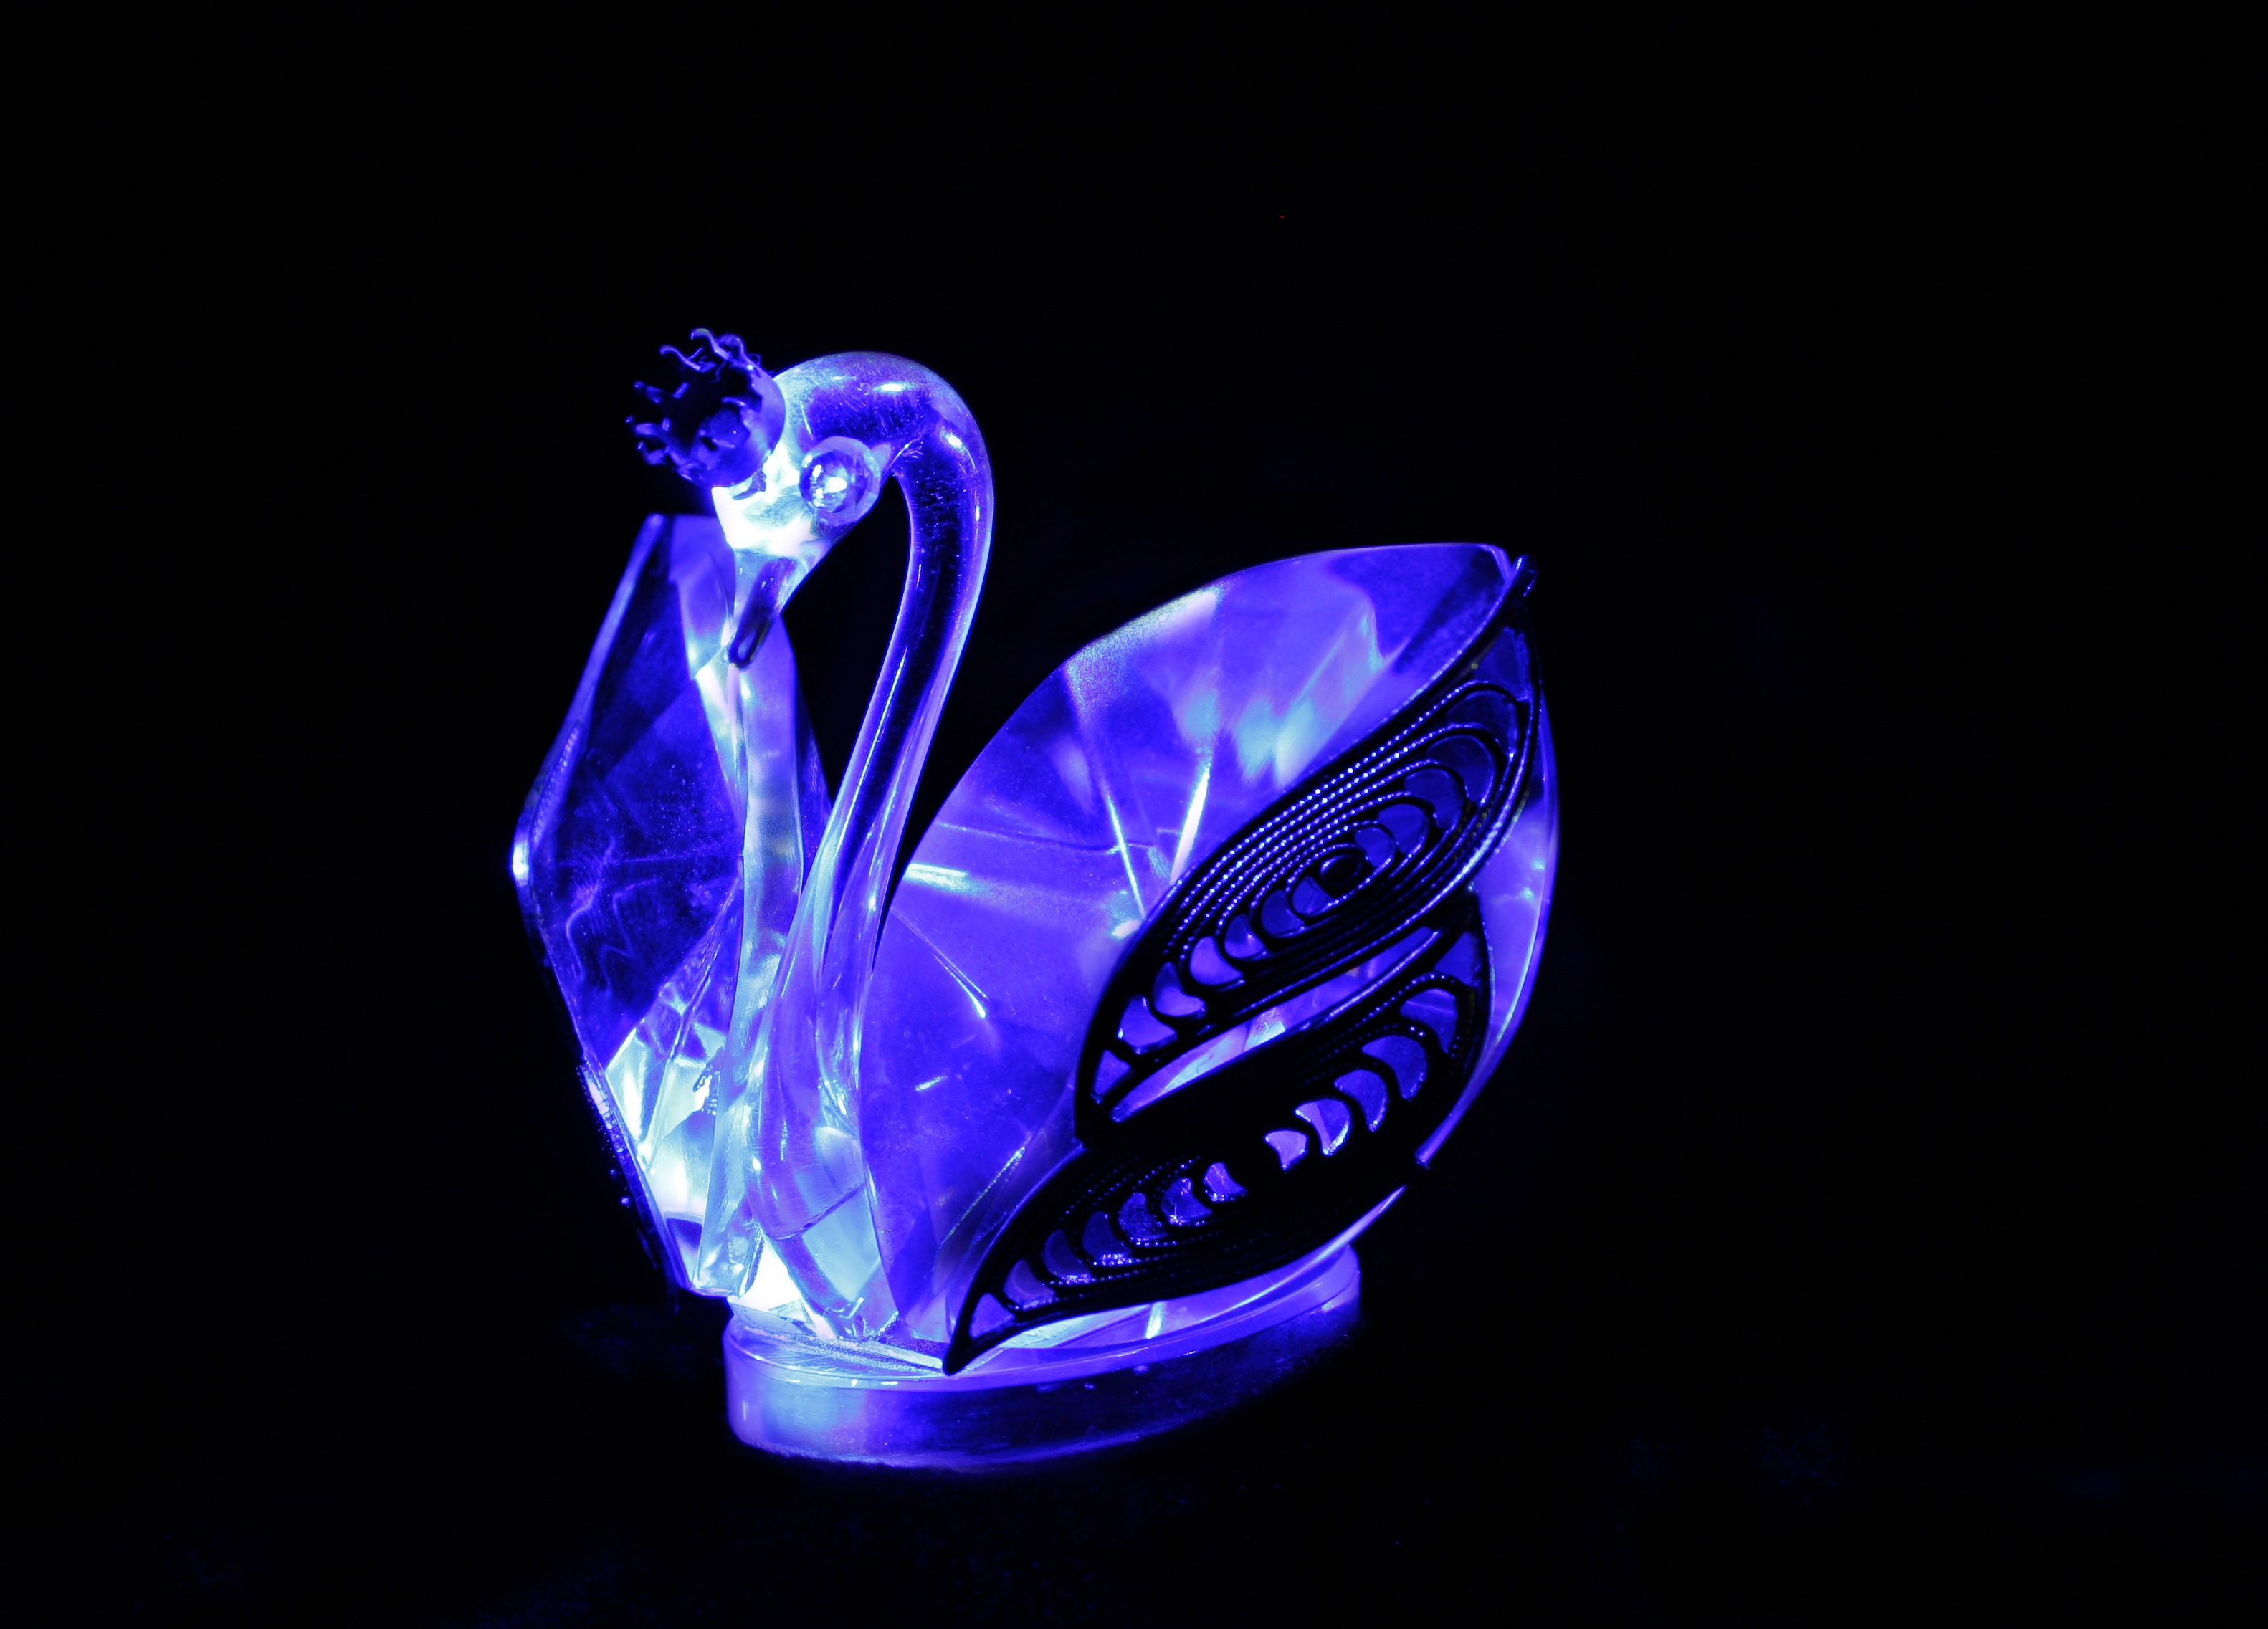
bird, light, purple, petal, glass, swim, decoration, color, blue, lighting, jewellery, swan, swans, organ, crystal, macro photography, glass blowing, cobalt blue, fashion accessory